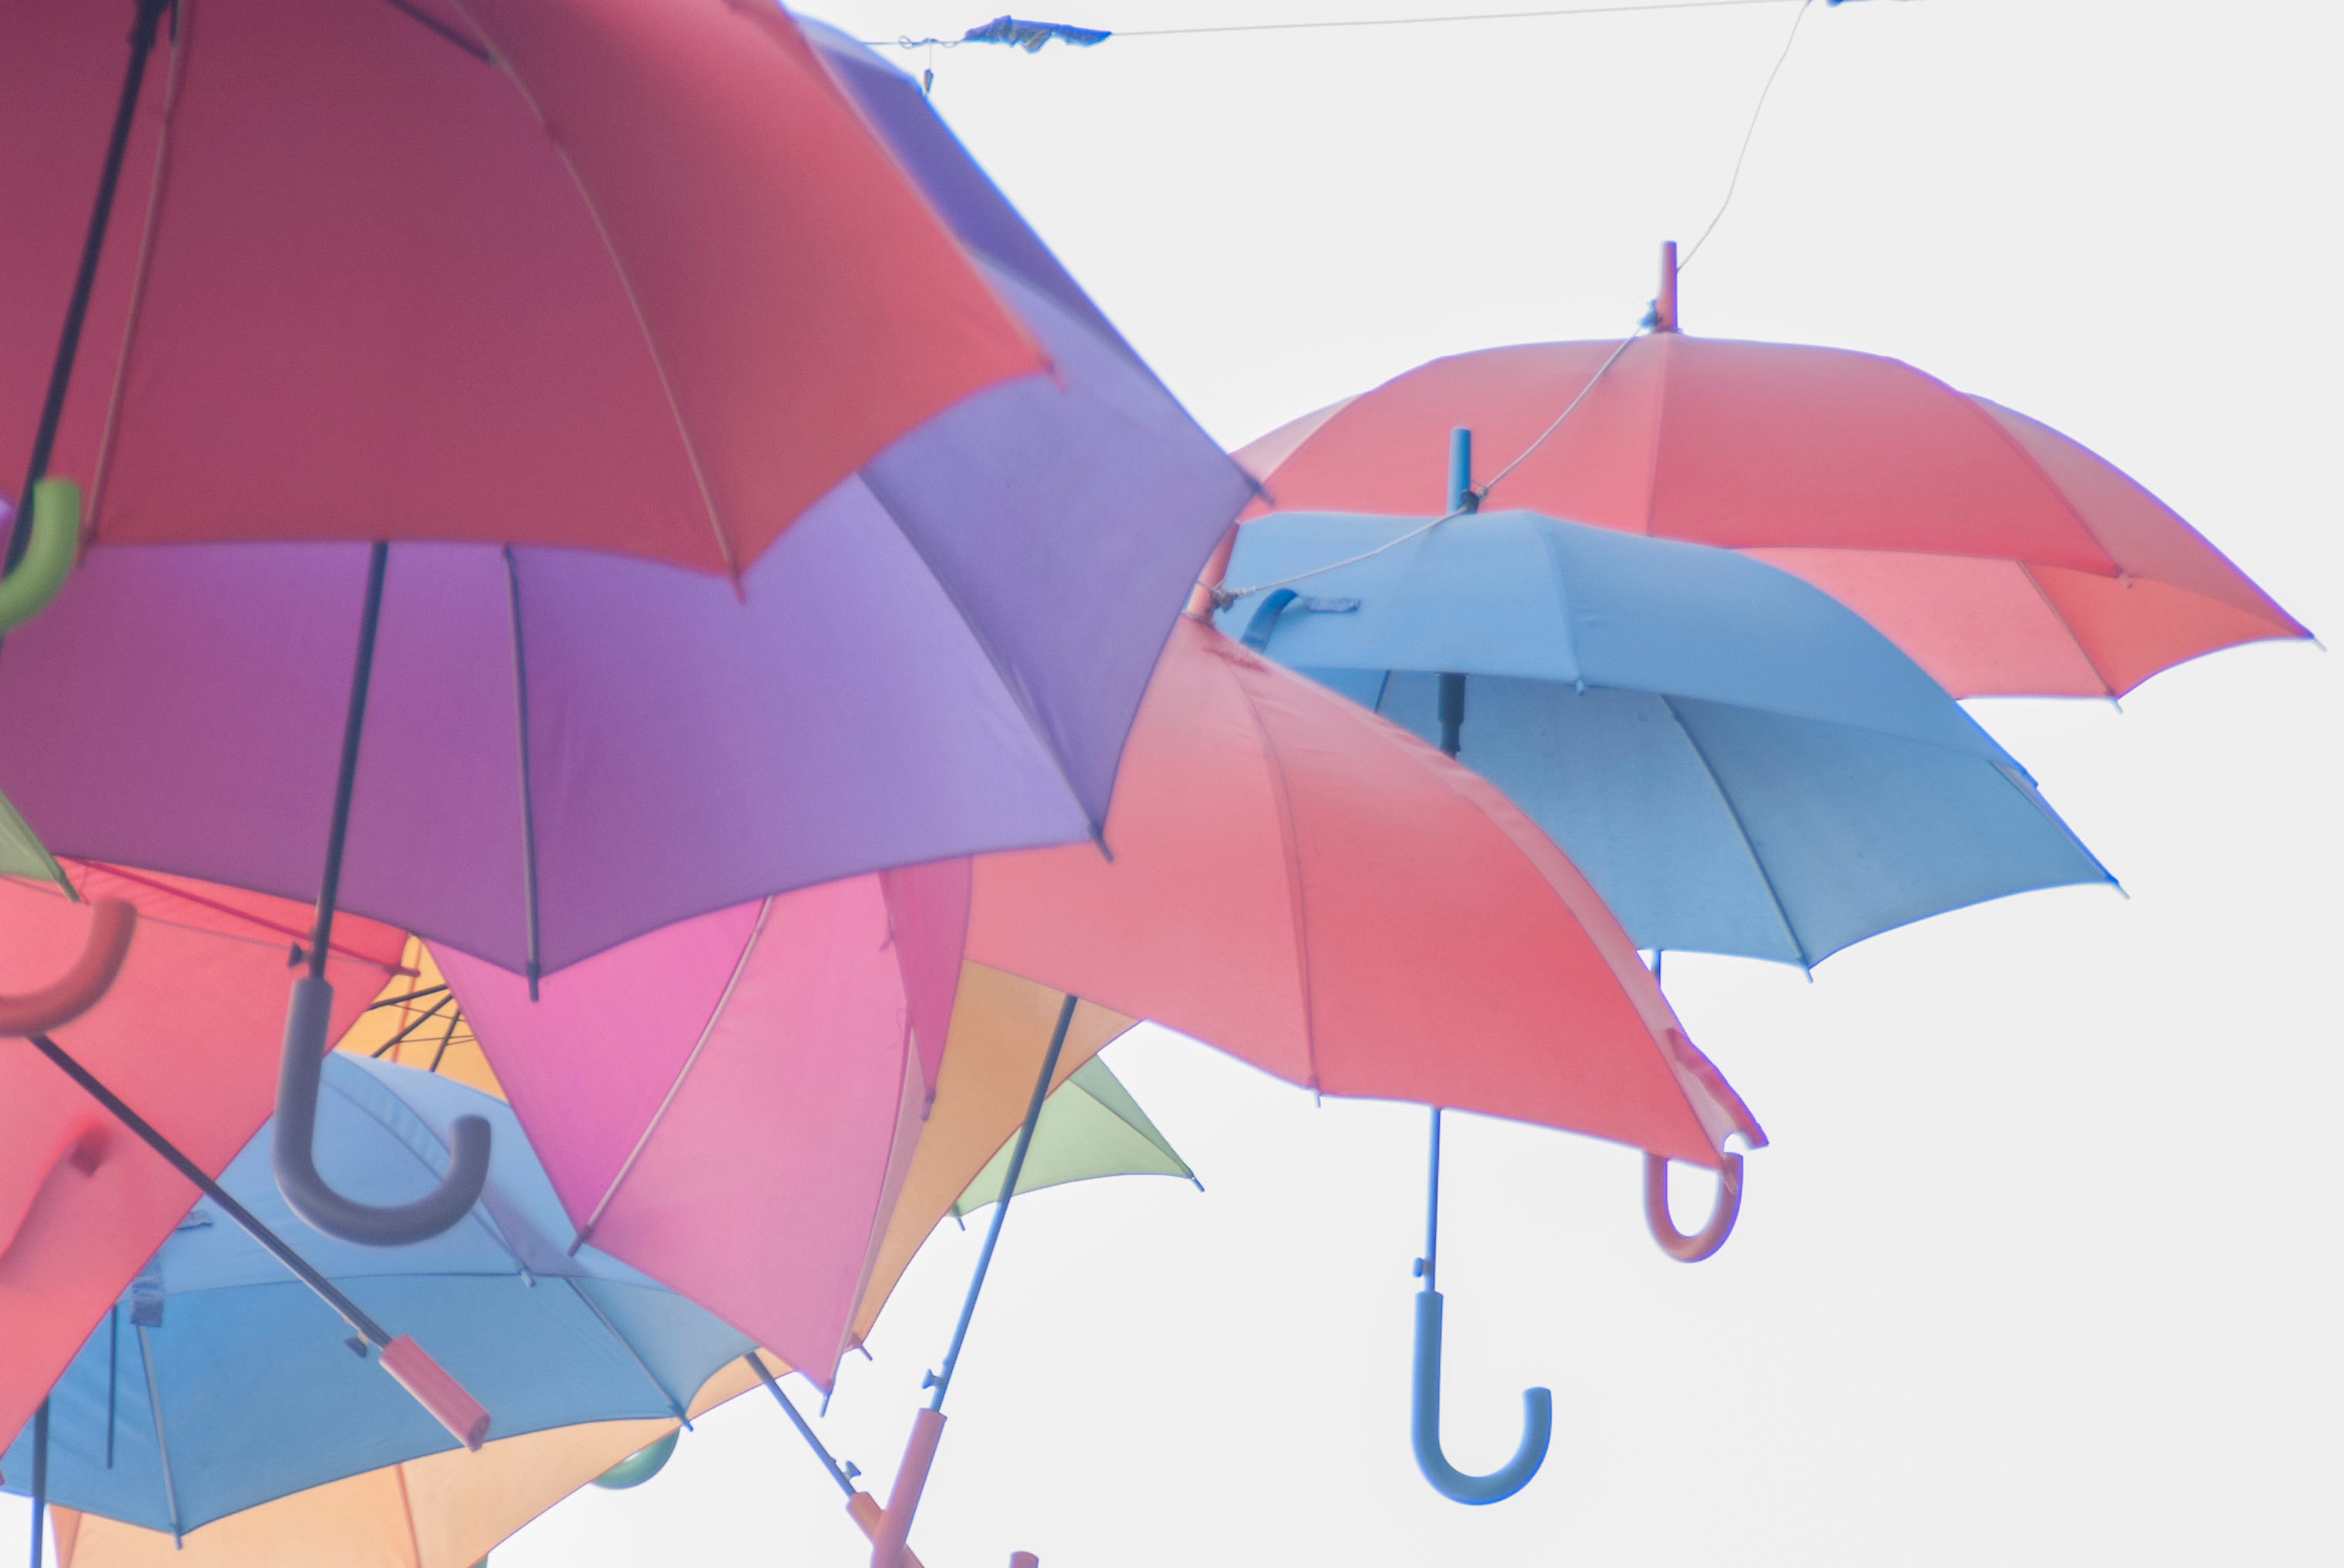
wing, wind, umbrella, toy, parachute, illustration, sports, windsports, fashion accessory, kite sports, sport kite